Carol-Eduard Novak

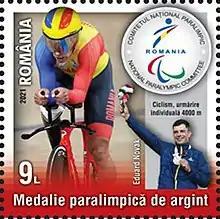
Novak on a 2021 stamp of Romania

For years, Novak, an alumnus of the Faculty of Law of the University of Bucharest, worked as a lawyer and trained after hours. He turned professional in 2001 and achieved his first major result in 2003 by winning the Paracyclist European Championship. He made it to the 2004 Summer Paralympics, where he finished fourth in both of his races. In the same year with a group of fellow cyclist he created a team, that later with the support of the a local mineral water producer Apemin Tusnad SA became the Tusnad Cycling Team, Romania's leading cycling team. With Róbert Ráduly, Mayor of Miercurea Ciuc, he was also the co-founder of Tour of Szeklerland, of which first edition took place in 2008.